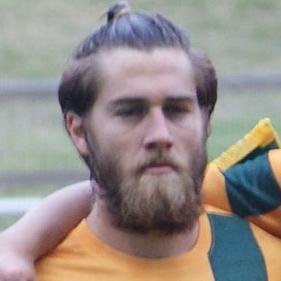
Age: 19